Pessegueiro Island

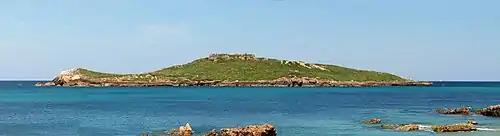
Pessegueiro Island, view from the east

Historically, the island was first occupied by the Carthaginians before the Second Punic War (218-202 BCE).